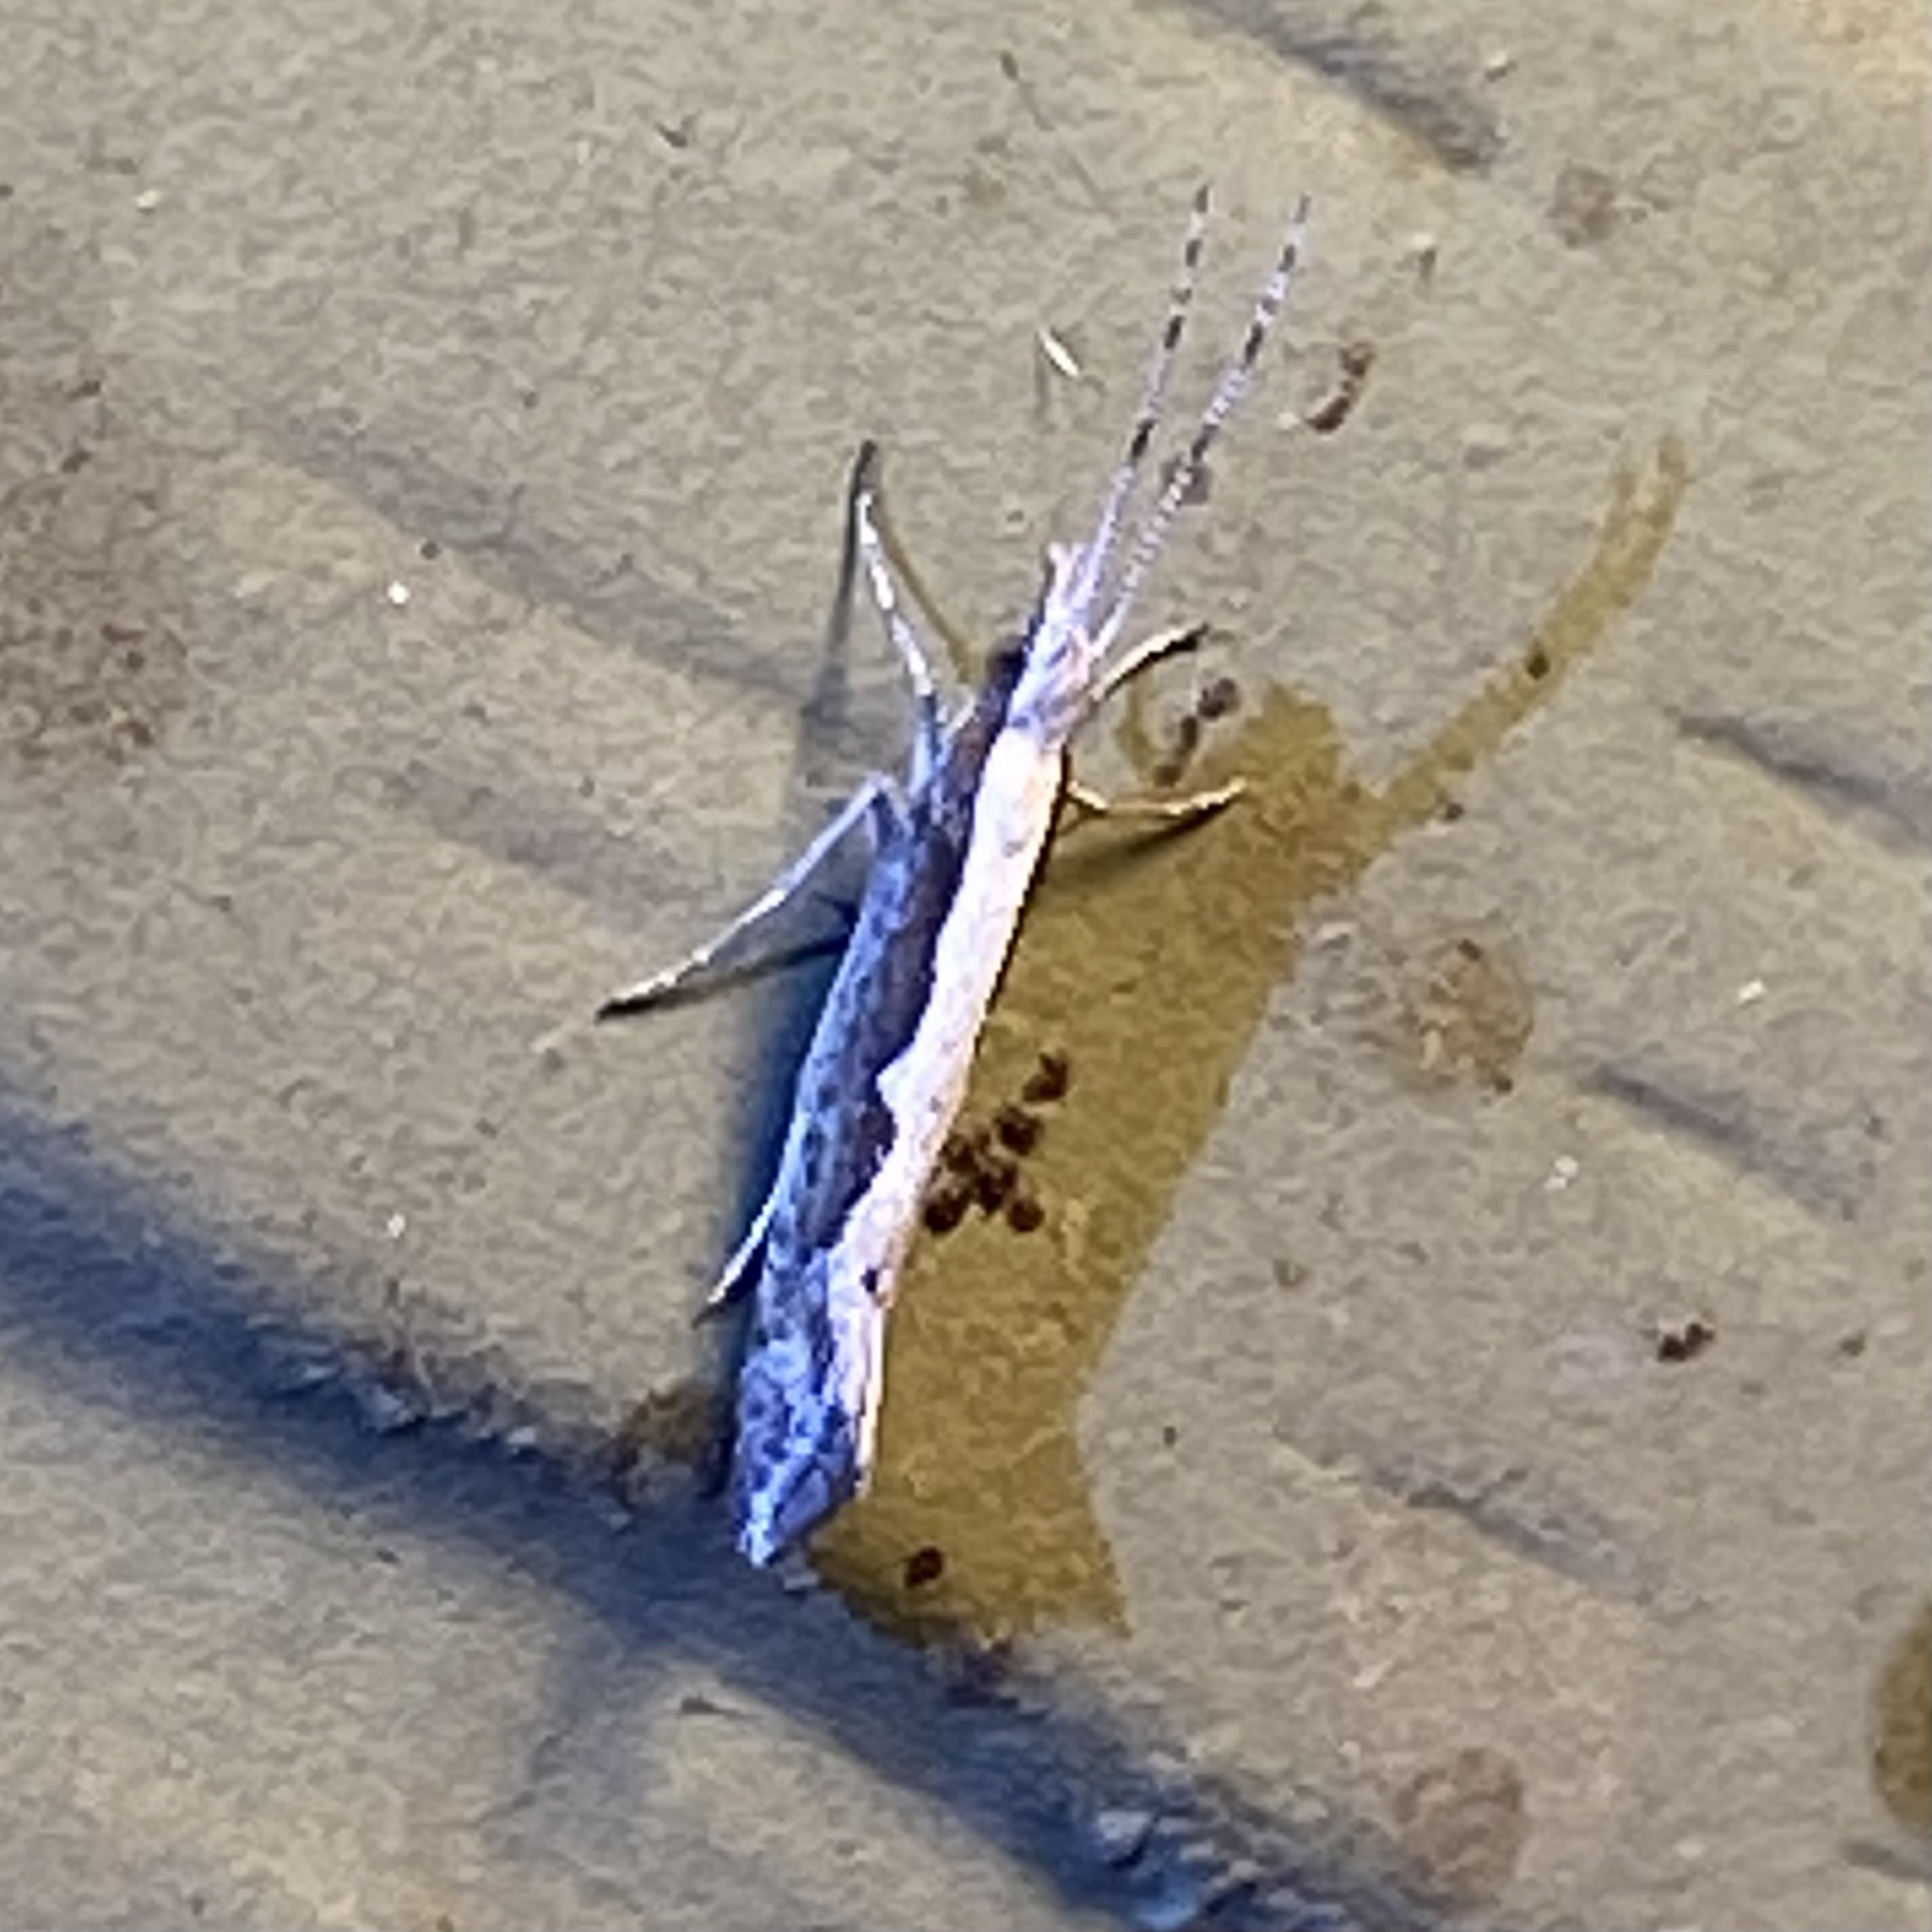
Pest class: diamondback_moth